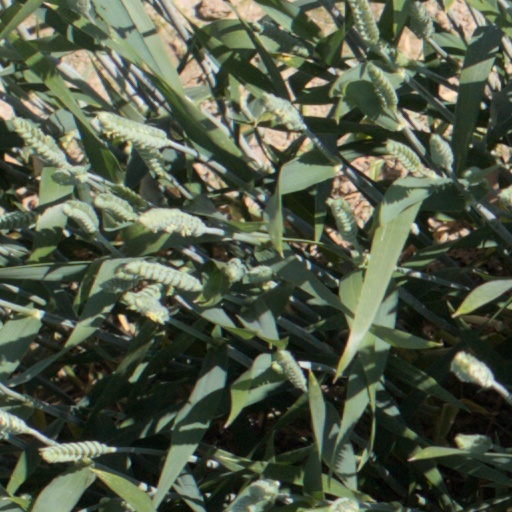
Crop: wheat